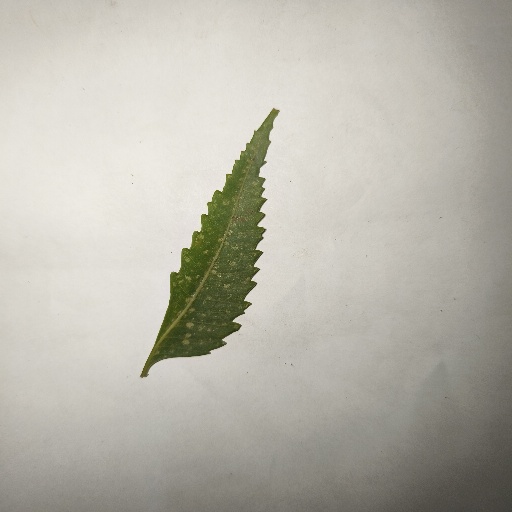
Species: Neem
Leaf condition: Powdery Mildew